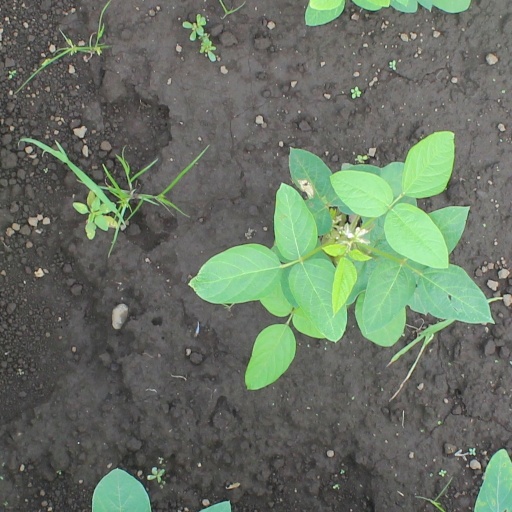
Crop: soybean